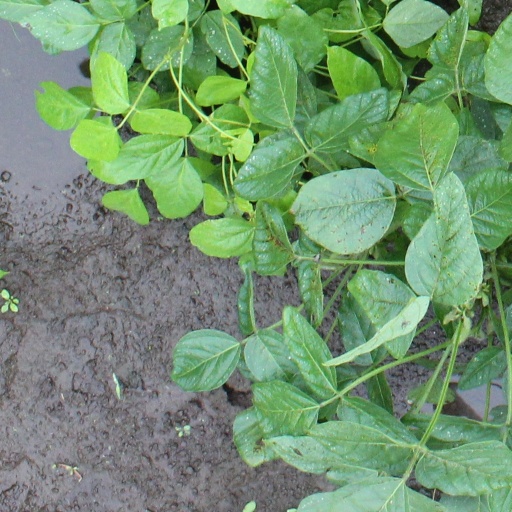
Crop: soybean